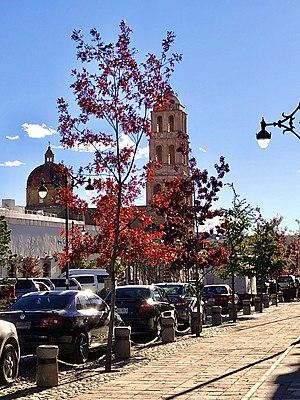
Quercus shumardii est une espèce de chênes du sous-genre Quercus et de la section Lobatae. L'espèce est présente aux États-Unis.